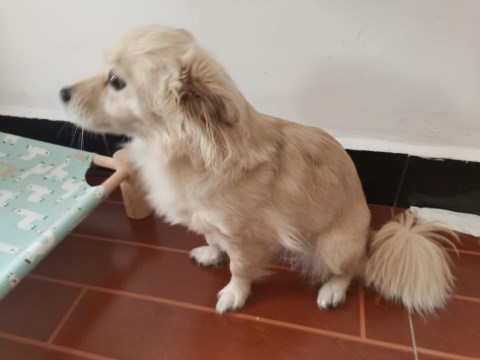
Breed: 806-n000129-papillon